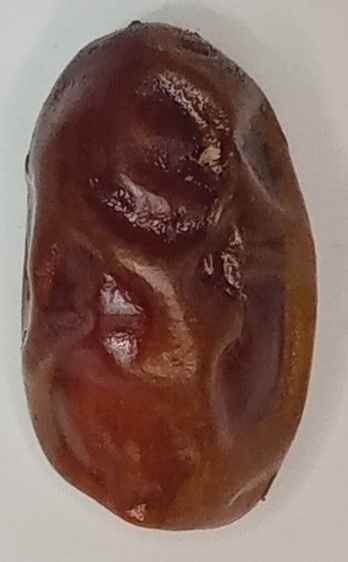
Variety: aseel
Size: large
Grade: grade-1